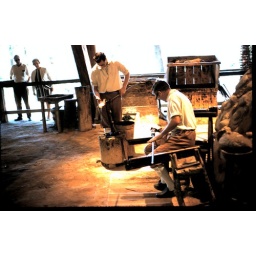
This is the glass house in historic Jamestown Virginia.